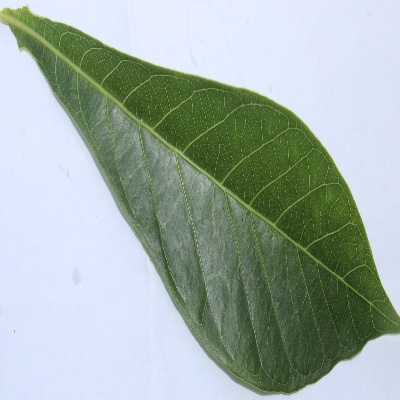
Crop: Cassava
Condition: healthy